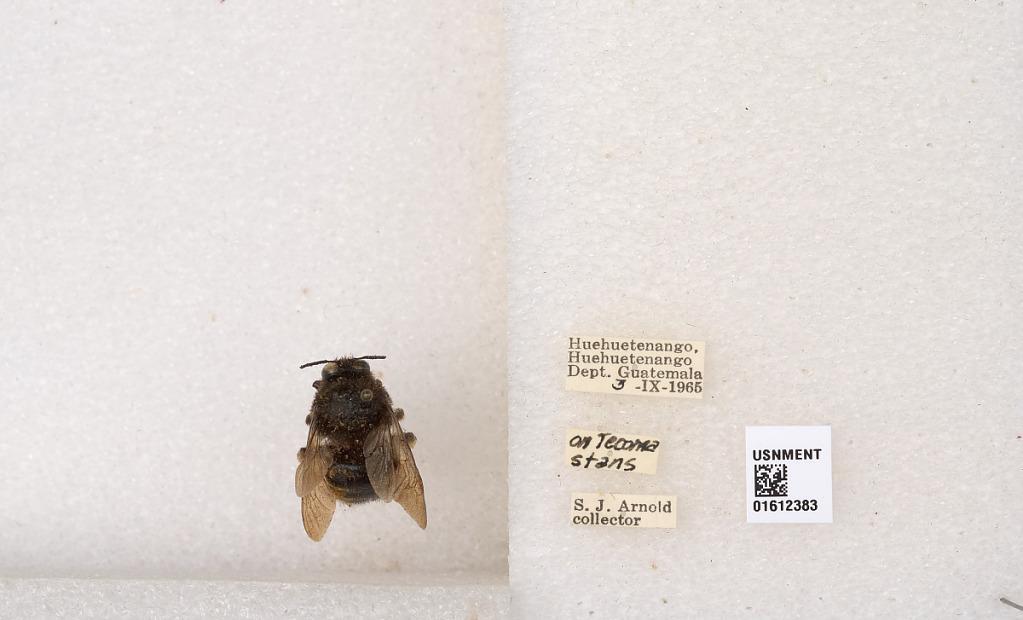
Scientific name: Xylocopa
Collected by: J. Araujo
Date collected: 1965-9-3
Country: Guatemala
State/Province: Huehuetenango
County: Hehuetenango
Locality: Huehuetenango